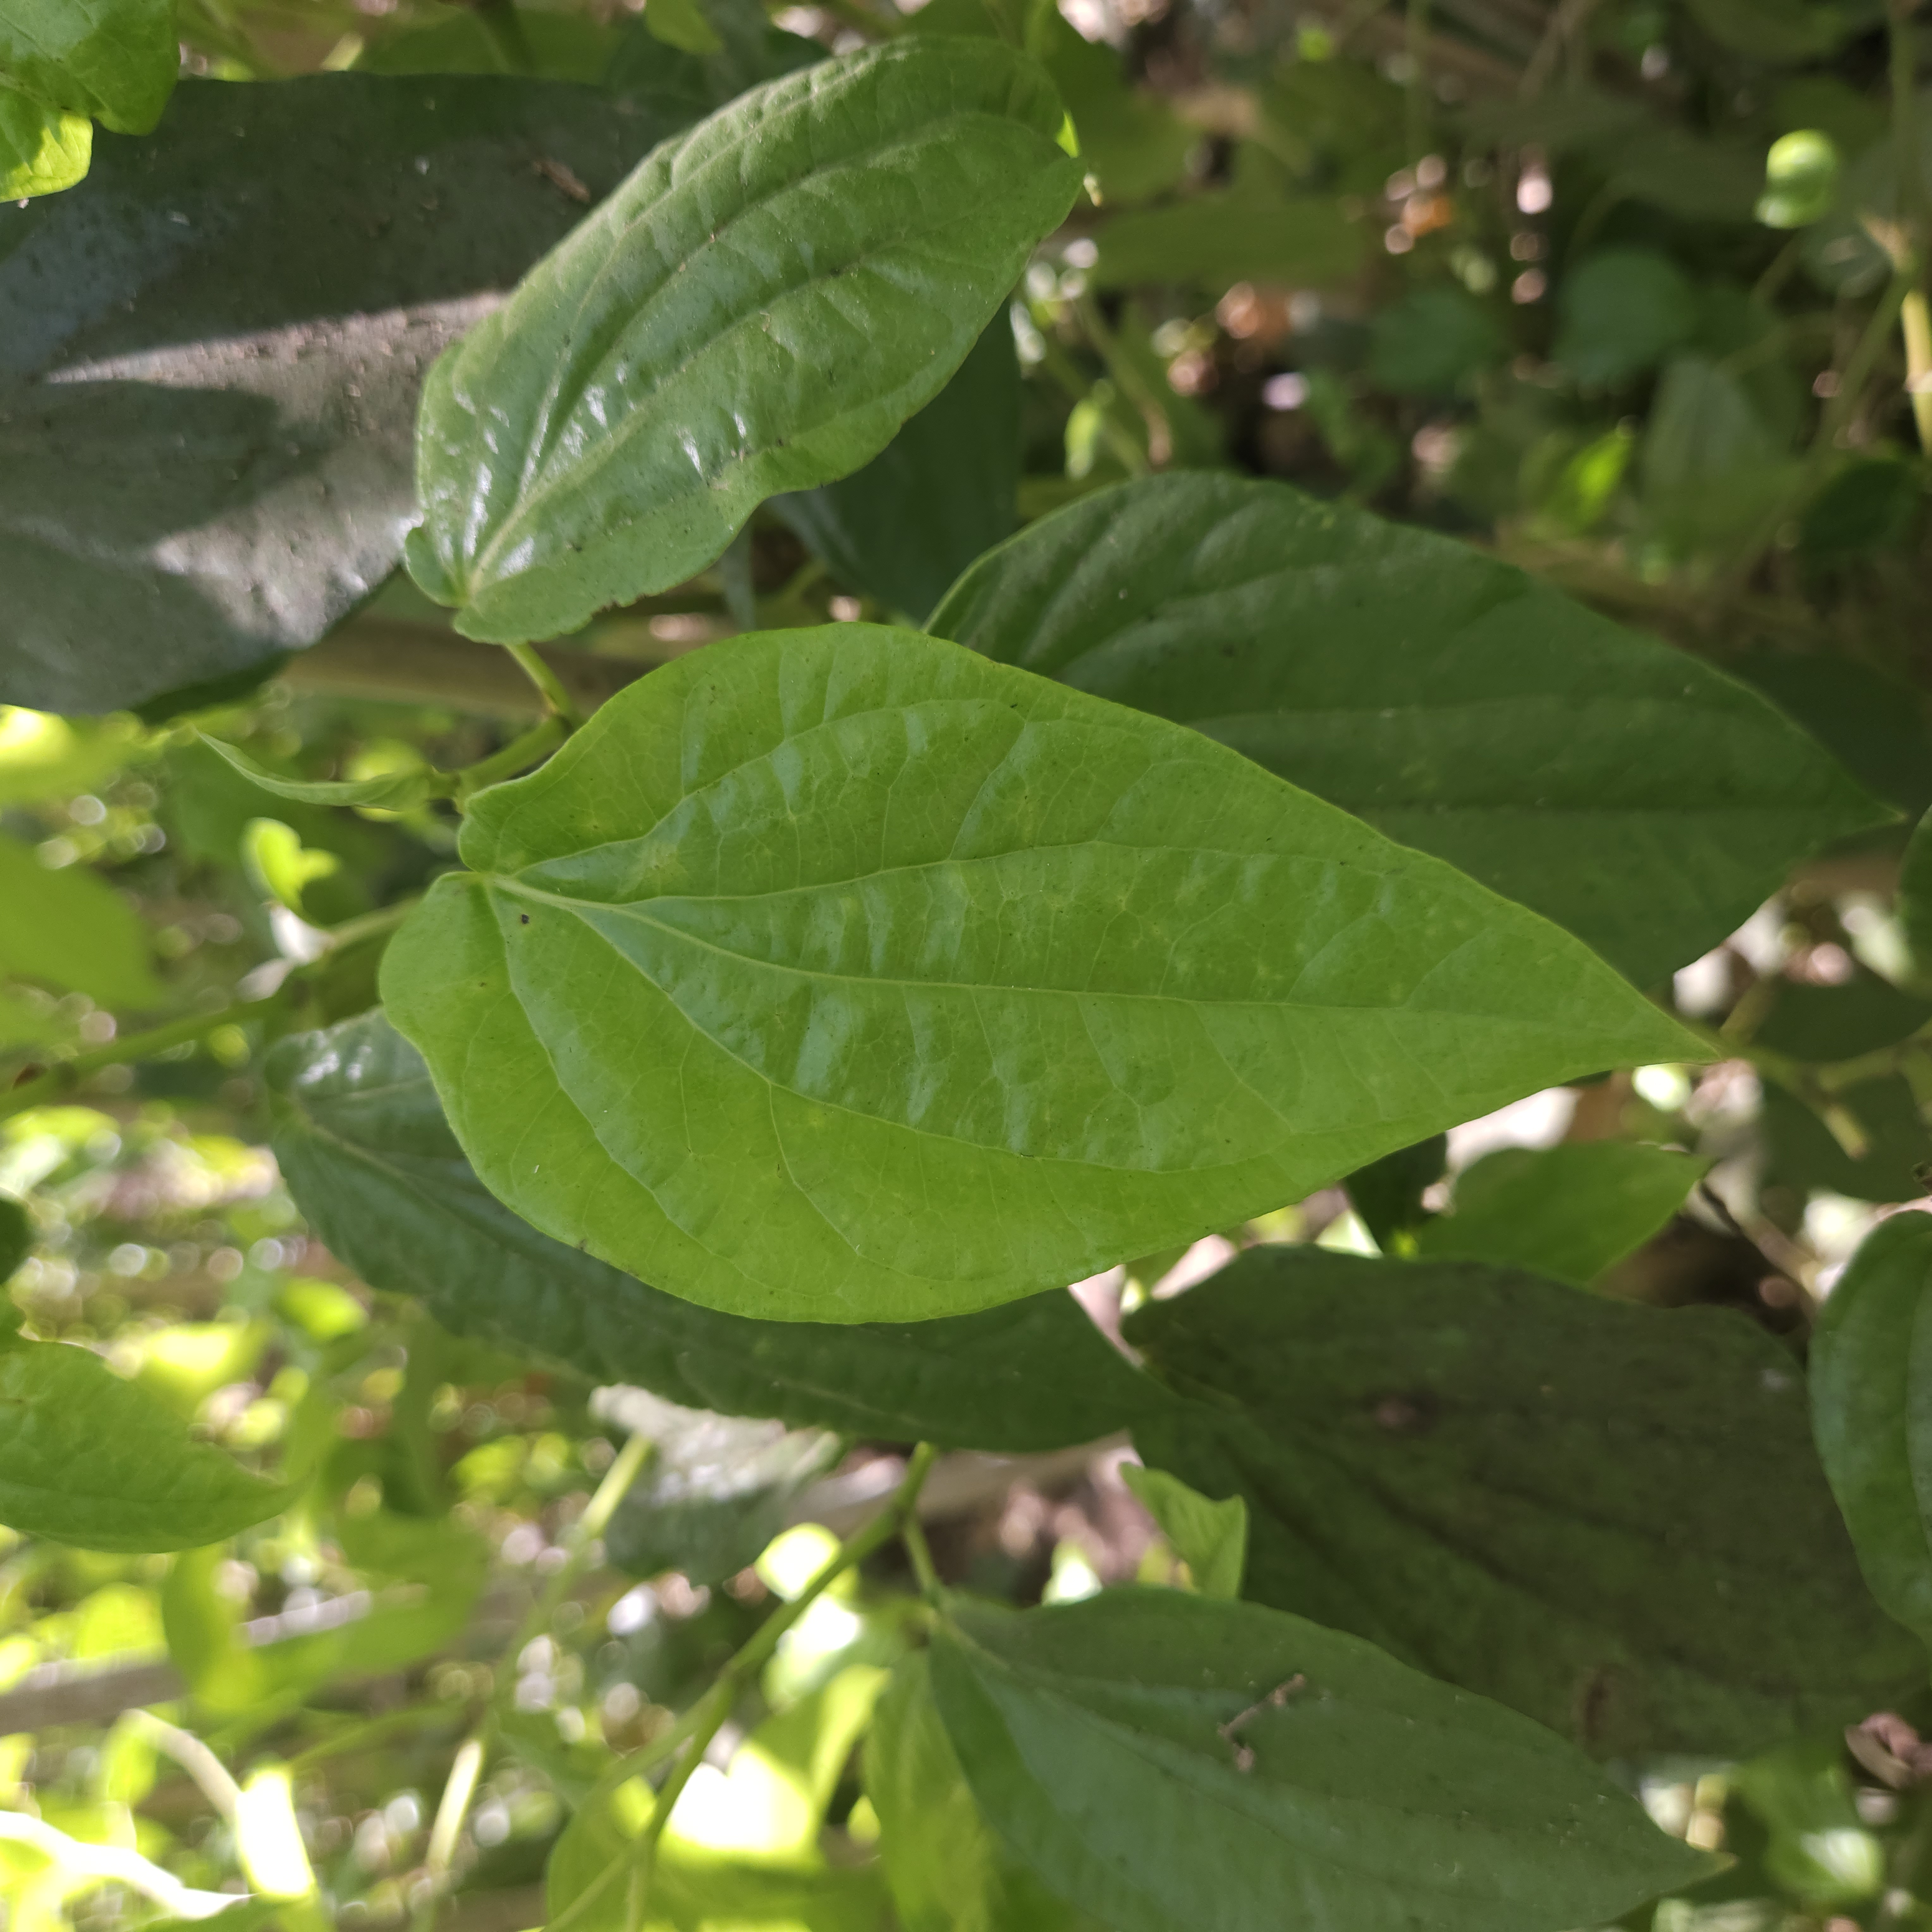
Label: Healthy